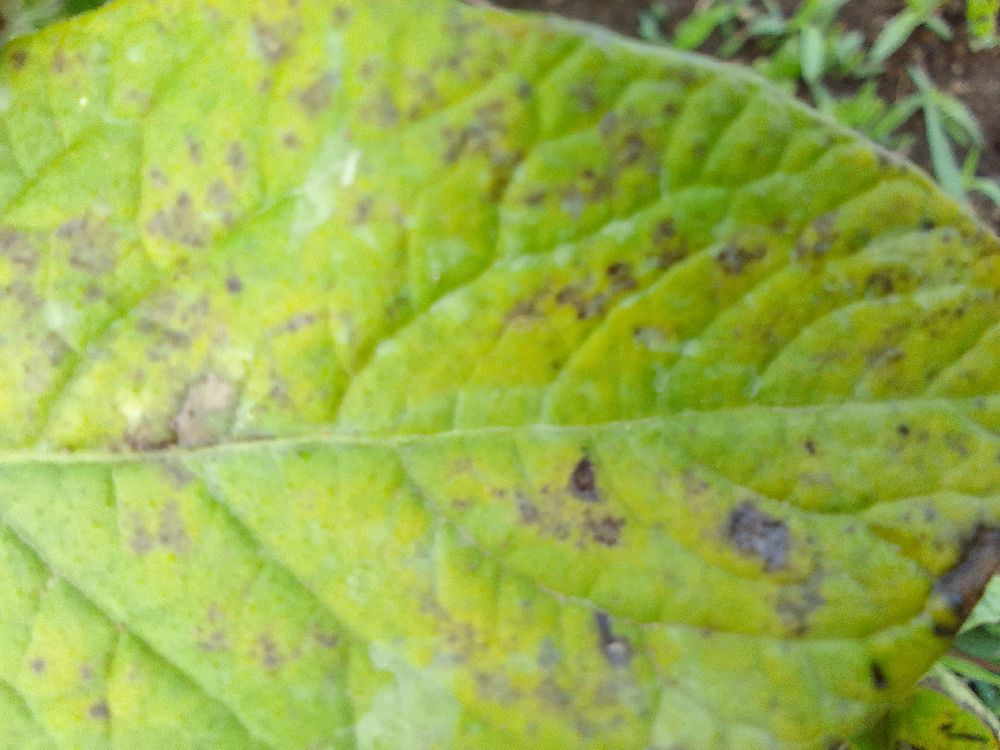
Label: Early blight